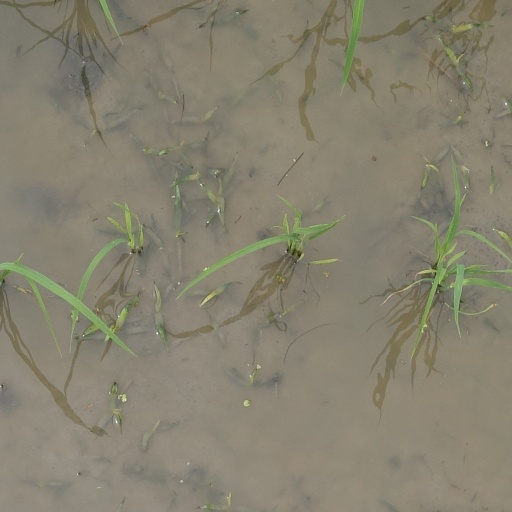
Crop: rice